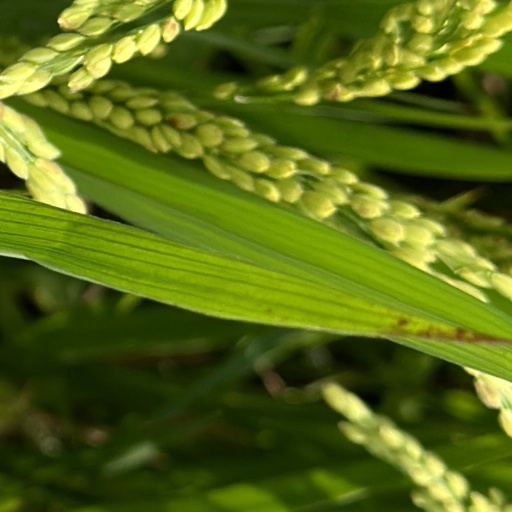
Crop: rice